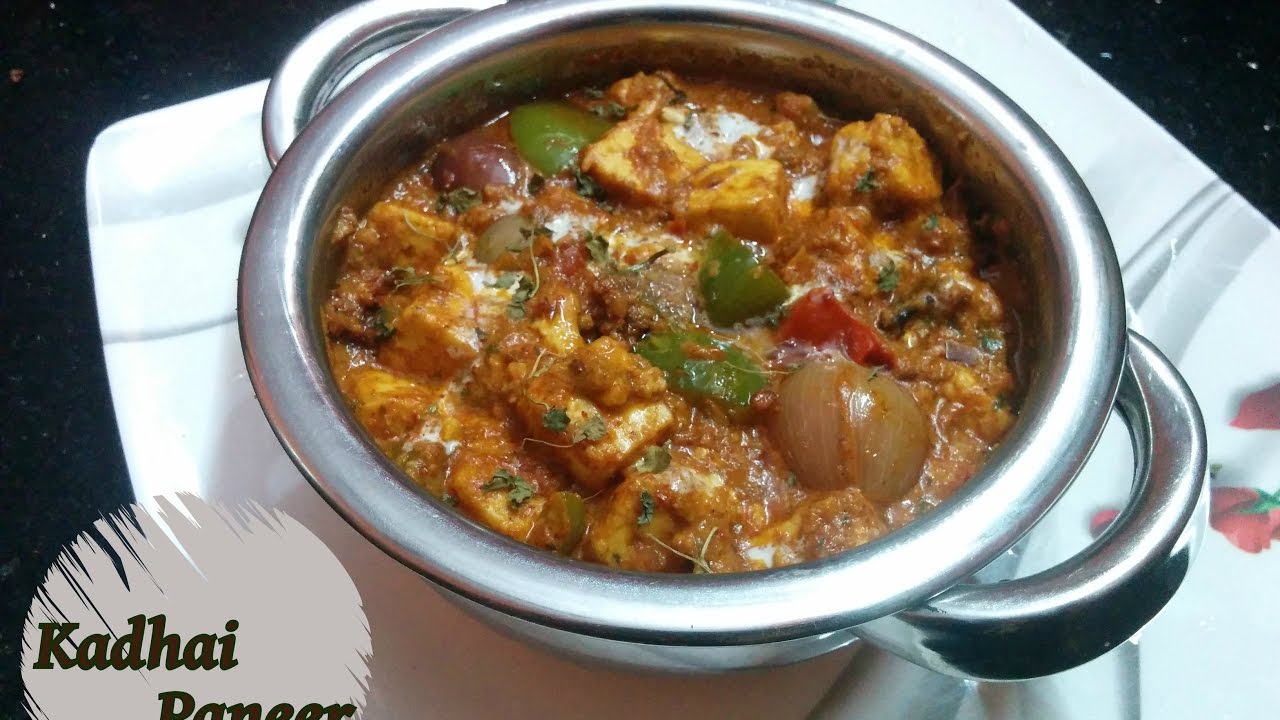
Dish: kadai_paneer